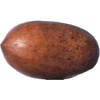
Label: nut_pecan